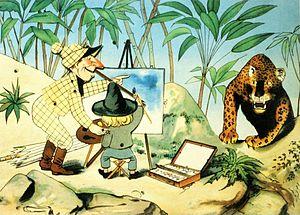
Lothar Meggendorfer, né le 6 novembre 1847 à Munich et mort le 7 juillet 1925 dans la même ville, est un illustrateur allemand.
Un livre animé est un livre, généralement destiné aux enfants, dont les pages contiennent des mécanismes développant en volume ou mettant en mouvement certains de leurs éléments.
Le papier est une matière fabriquée à partir de feuilles vertes d’arbres, de fibres cellulosiques végétales. Il se présente sous forme de feuilles minces et est considéré comme un matériau de base dans les domaines de l’écriture, du dessin, de l’impression, de l’emballage et de la peinture. Il est également utilisé dans la fabrication de composants divers, comme les filtres.